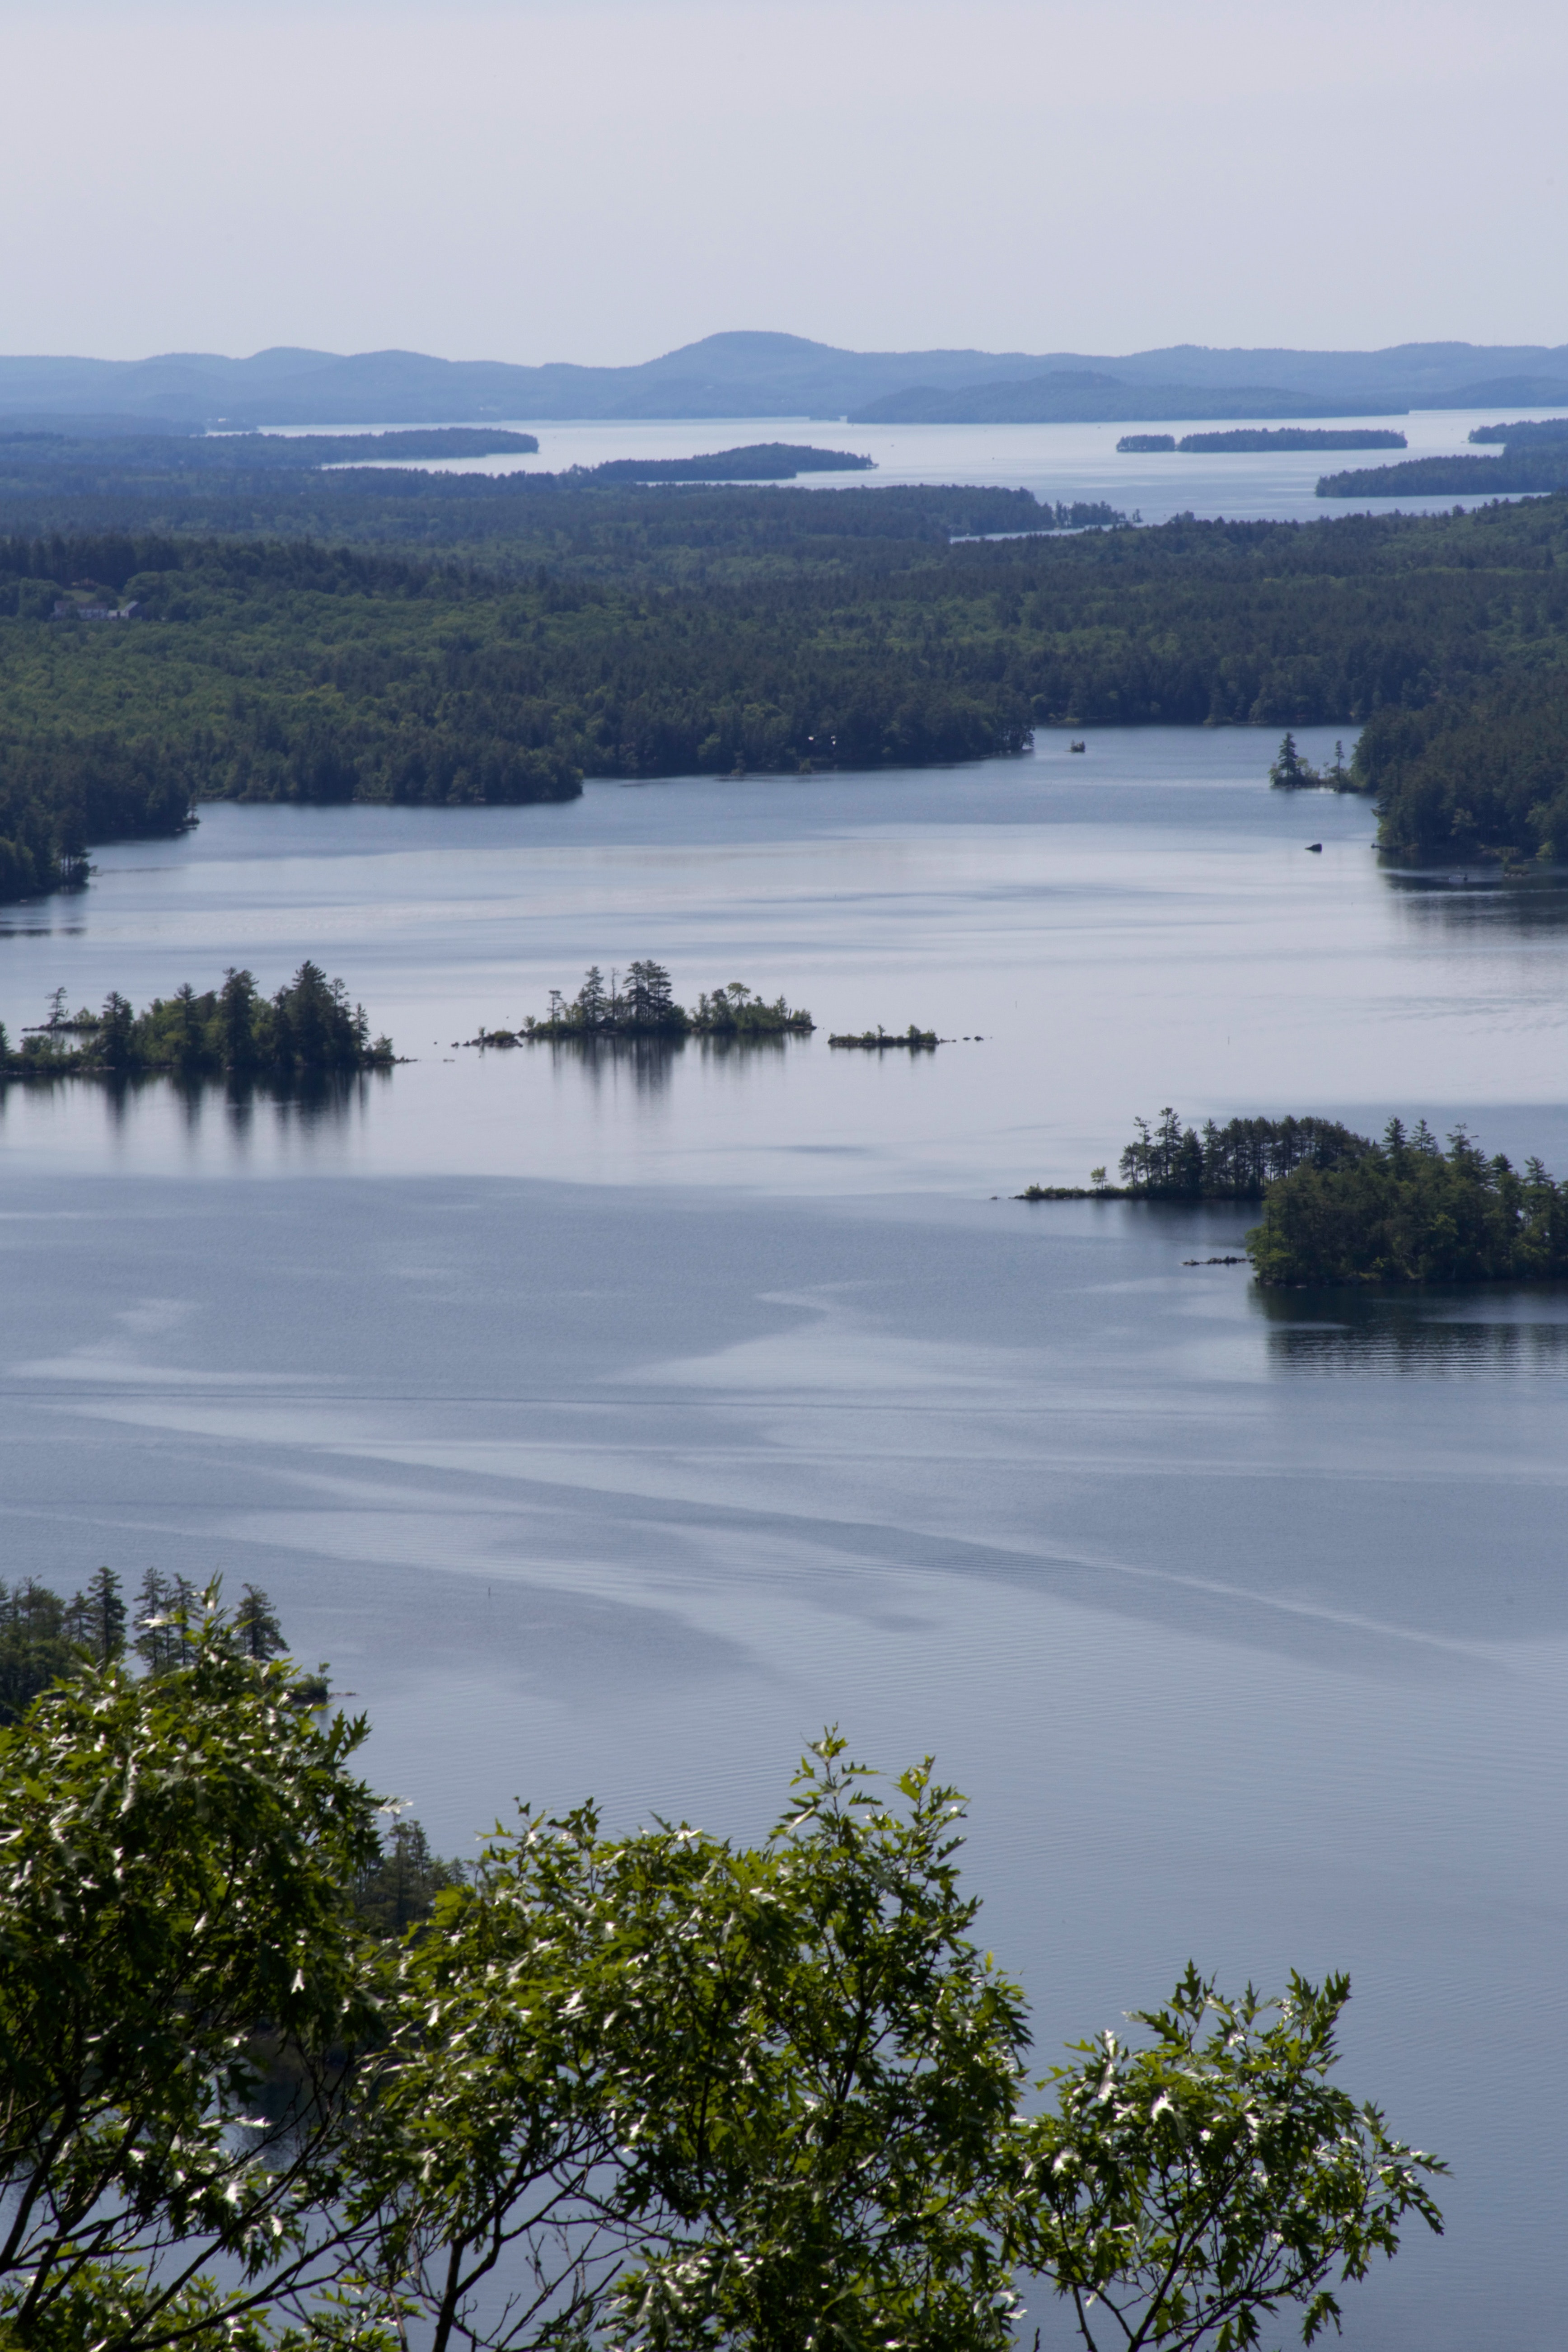
body of water, water, water resources, sky, river, loch, lake, reservoir, waterway, inlet, tree, sound, highland, floodplain, coastal and oceanic landforms, sea, shore, coast, island, bank, bay, channel, estuary, lake district, national park, river island, ocean, vacation, reflection, archipelago, hill, lagoon, state park